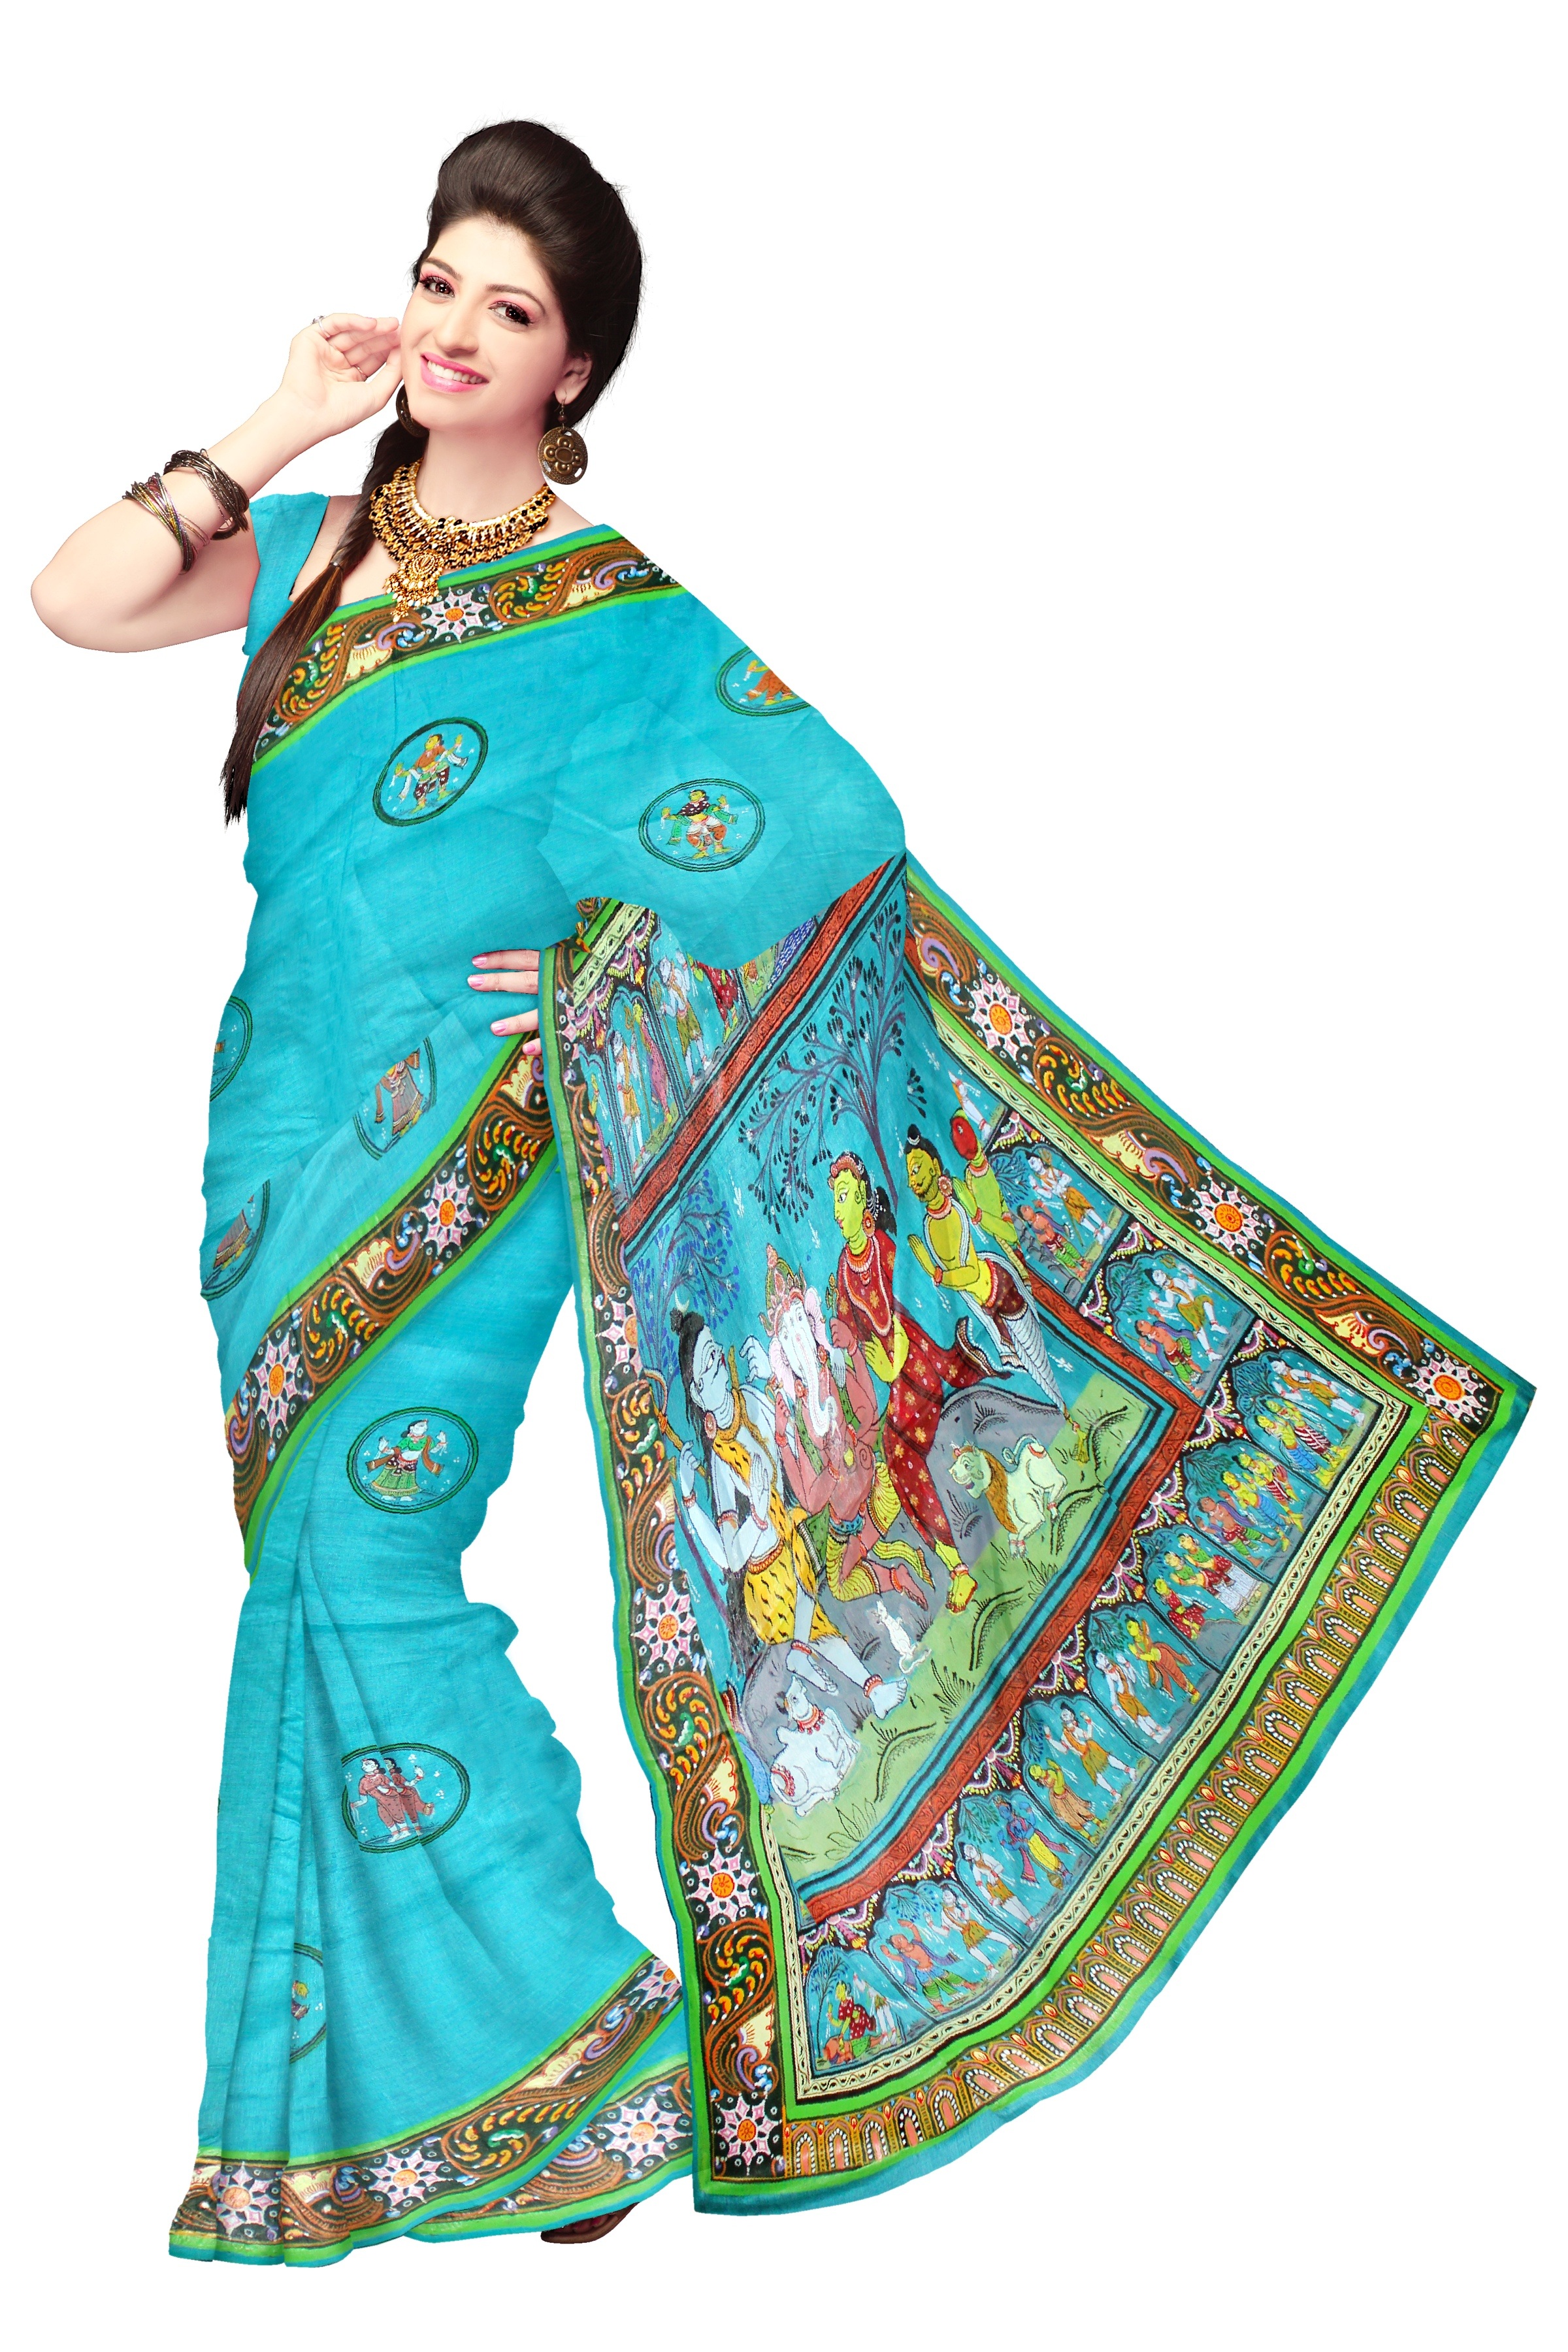
woman, pattern, model, fashion, clothing, textile, art, saree, dress, turquoise, design, teal, sari, magenta, cotton, indian, silk, sleeve